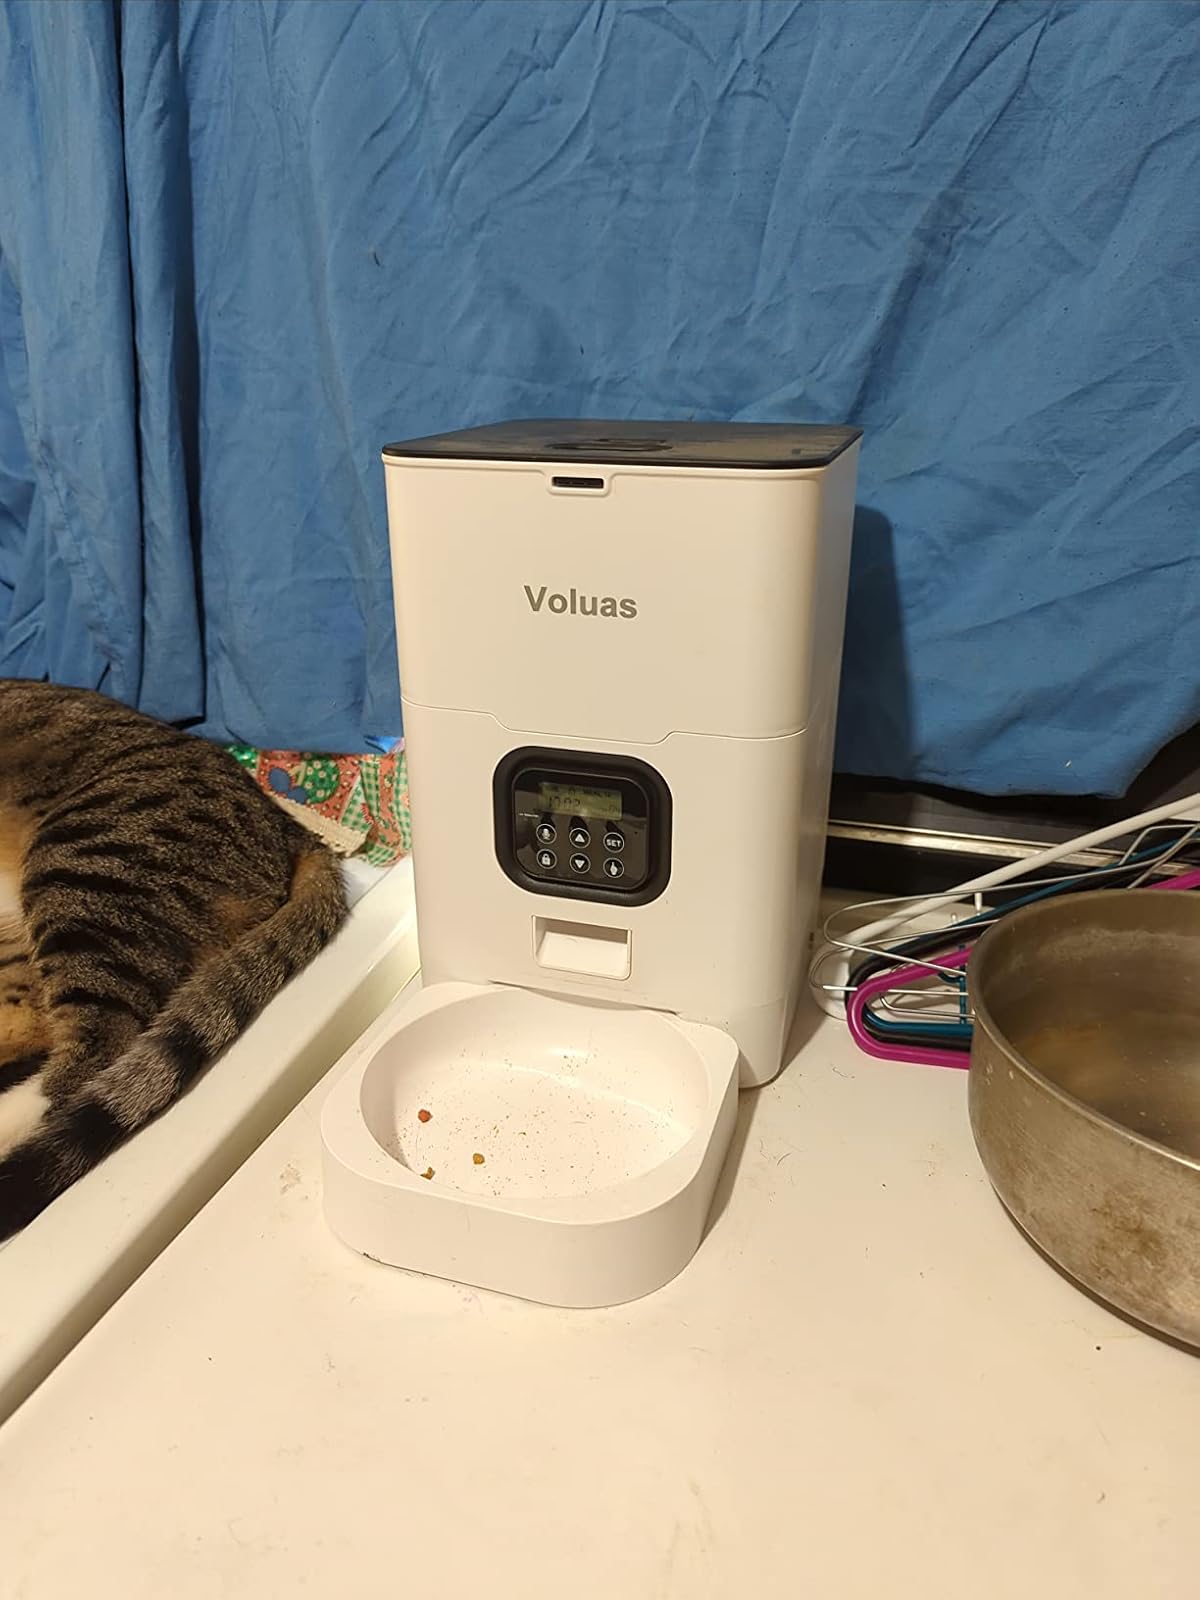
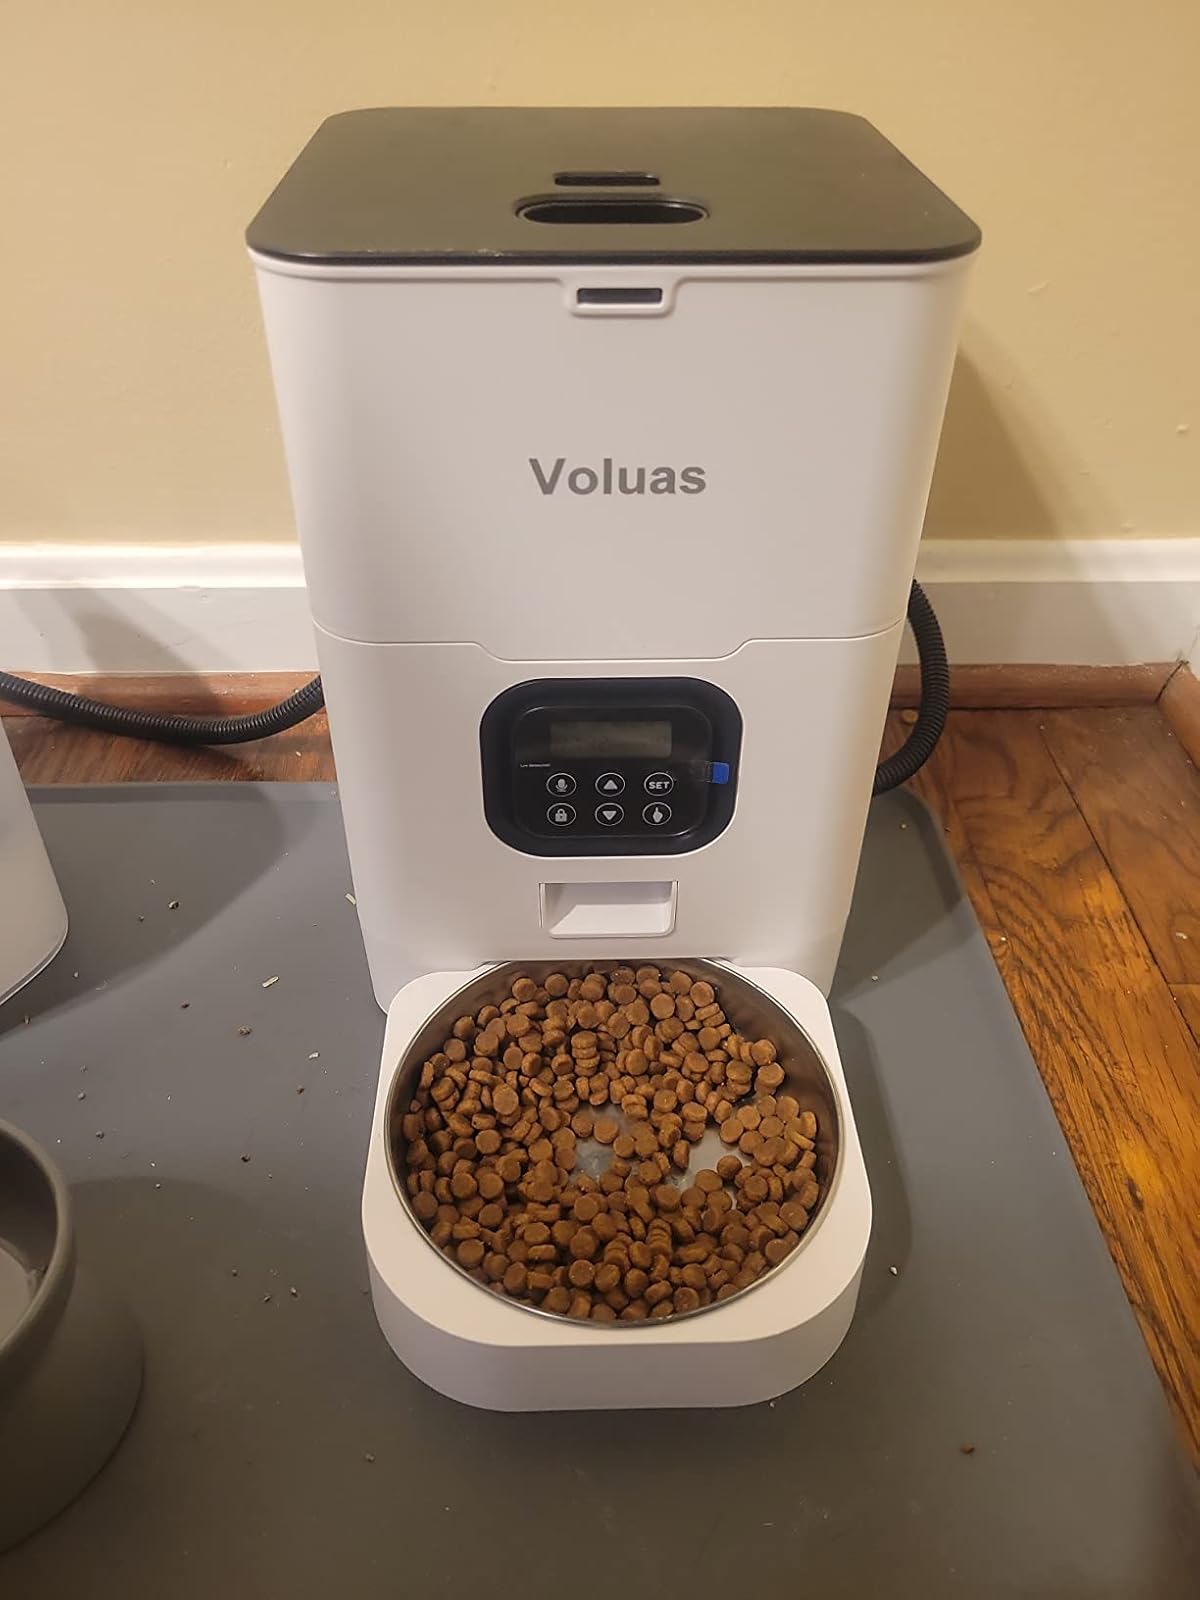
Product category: items_feeder
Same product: yes